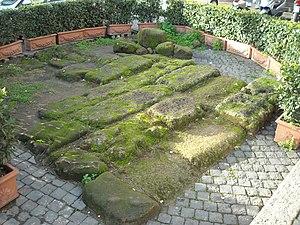
La Porte Fontinale est une des portes du mur servien, située entre la Porte Carmentale et la Porte Sanqualis à Rome.